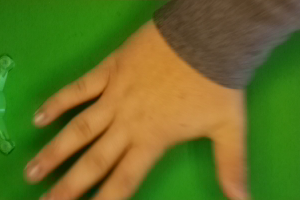
Label: paper